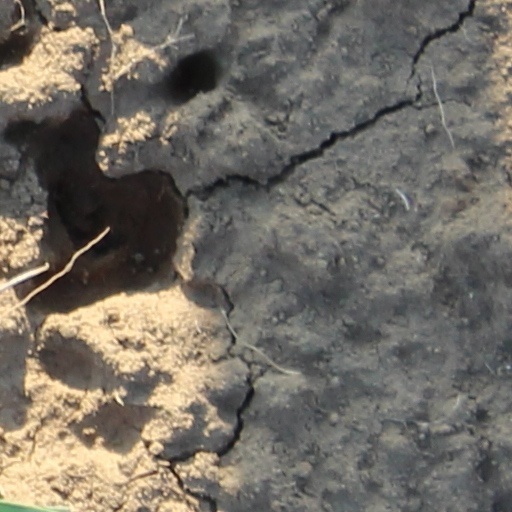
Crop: wheat